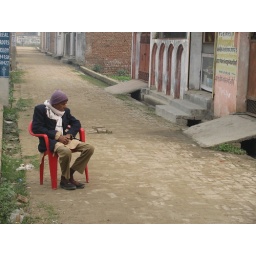
old man in red chair on an empty street